IFK Arvidsjaur

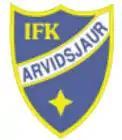

IFK Arvidsjaur is a Swedish football club located in Arvidsjaur.